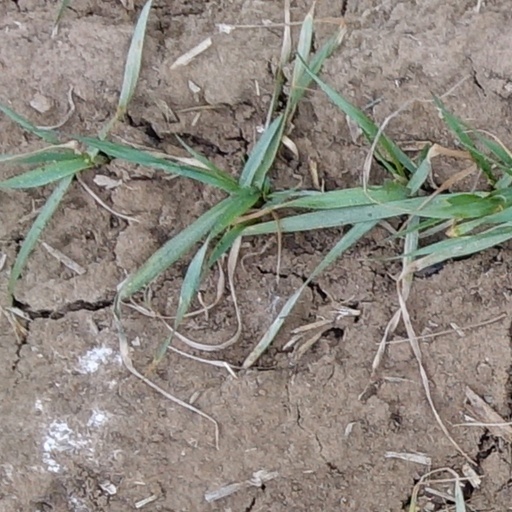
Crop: wheat